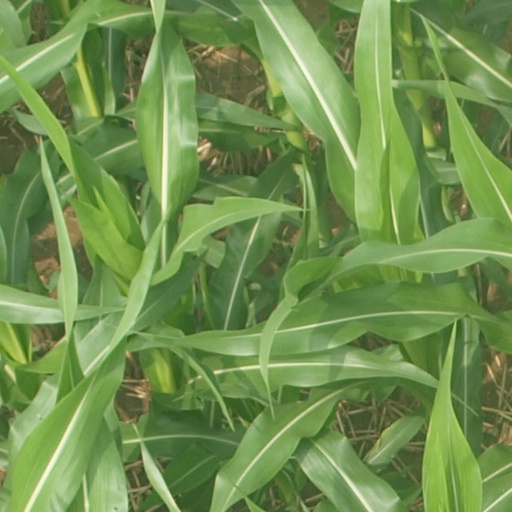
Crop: maize; corn